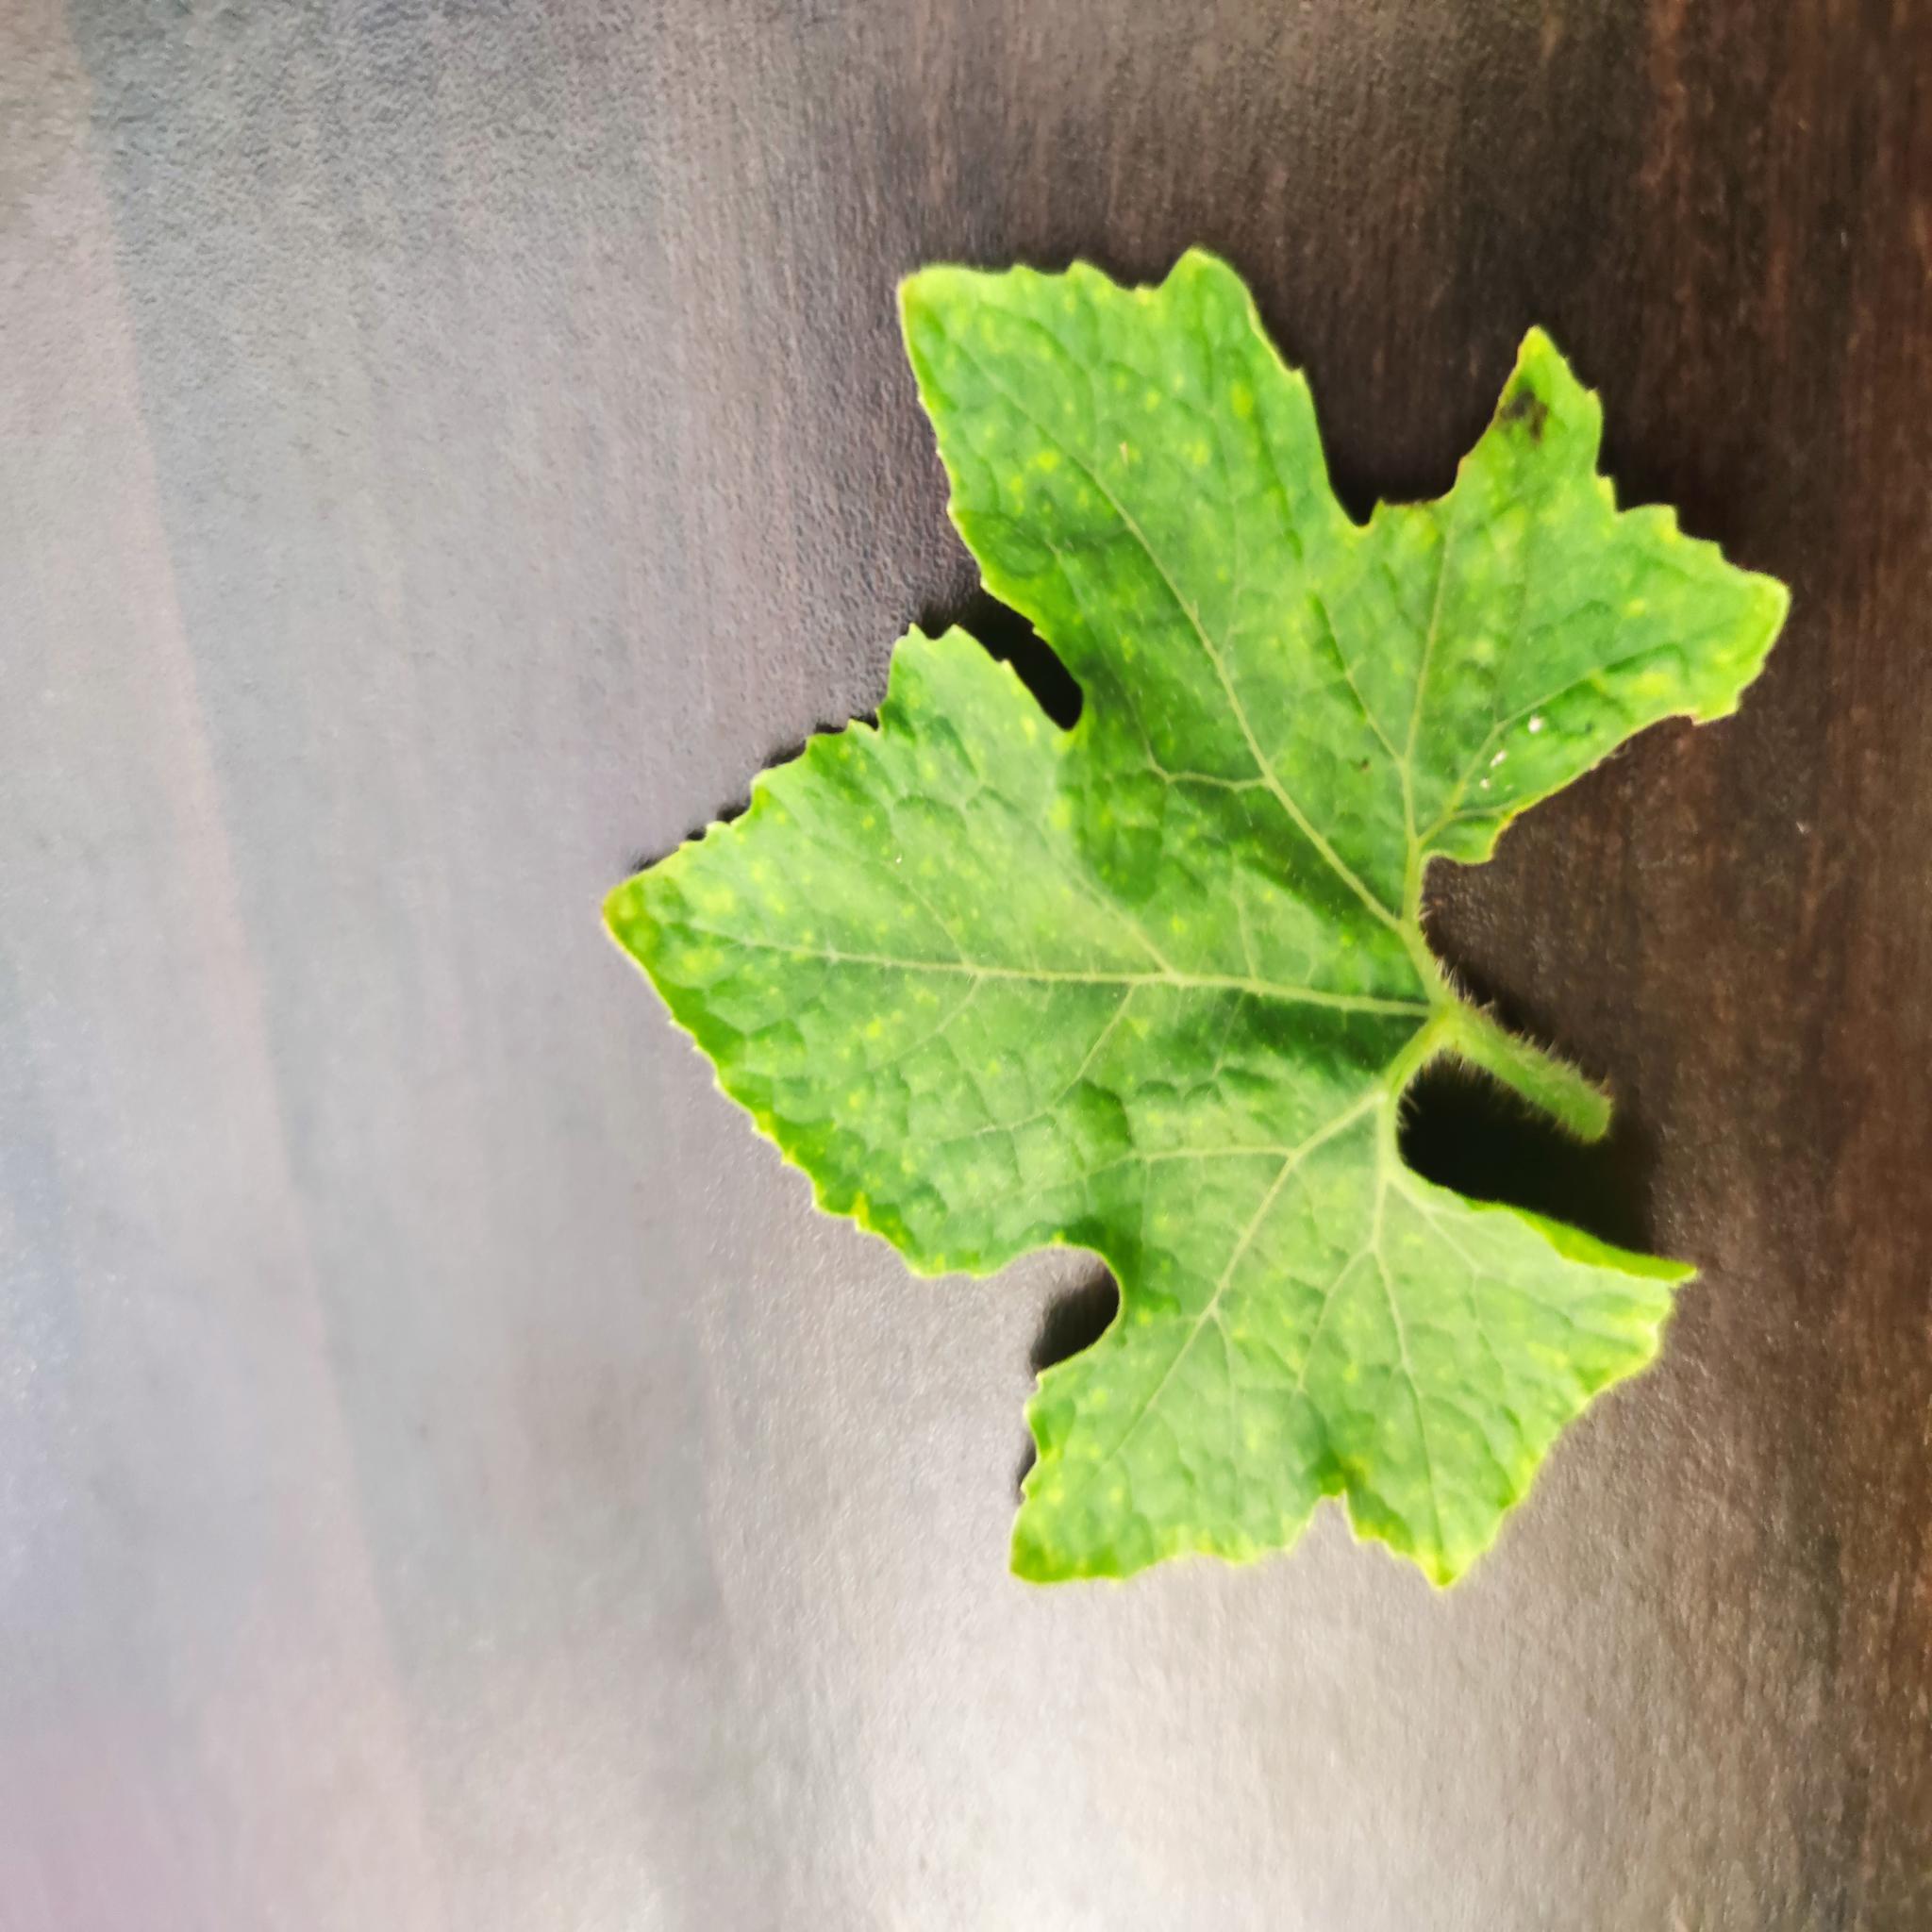
Label: Downy mildew